John Horgan (journalist)

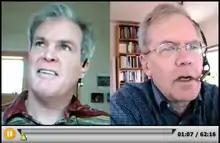
Horgan and George Johnson on a "Science Faction" episode of Bloggingheads.tv

Horgan has appeared on the "Charlie Rose" show, the "Lehrer News Hour" and many other media outlets in the U.S. and Europe. Currently he is a frequent host (usually with science writer George Johnson) of "Science Faction", a monthly discussion related to science topics on the website Bloggingheads.tv.